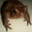
Label: frog